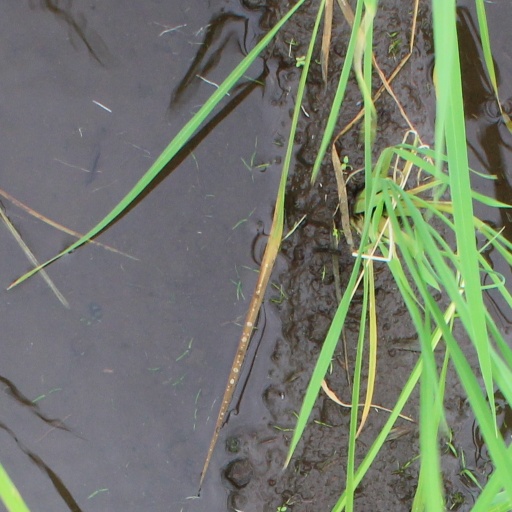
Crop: rice